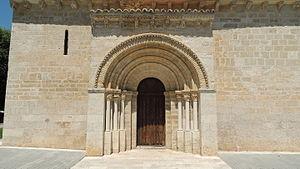
Arroyo de la Encomienda est une commune de la province de Valladolid dans la communauté autonome de Castille-et-León en Espagne.